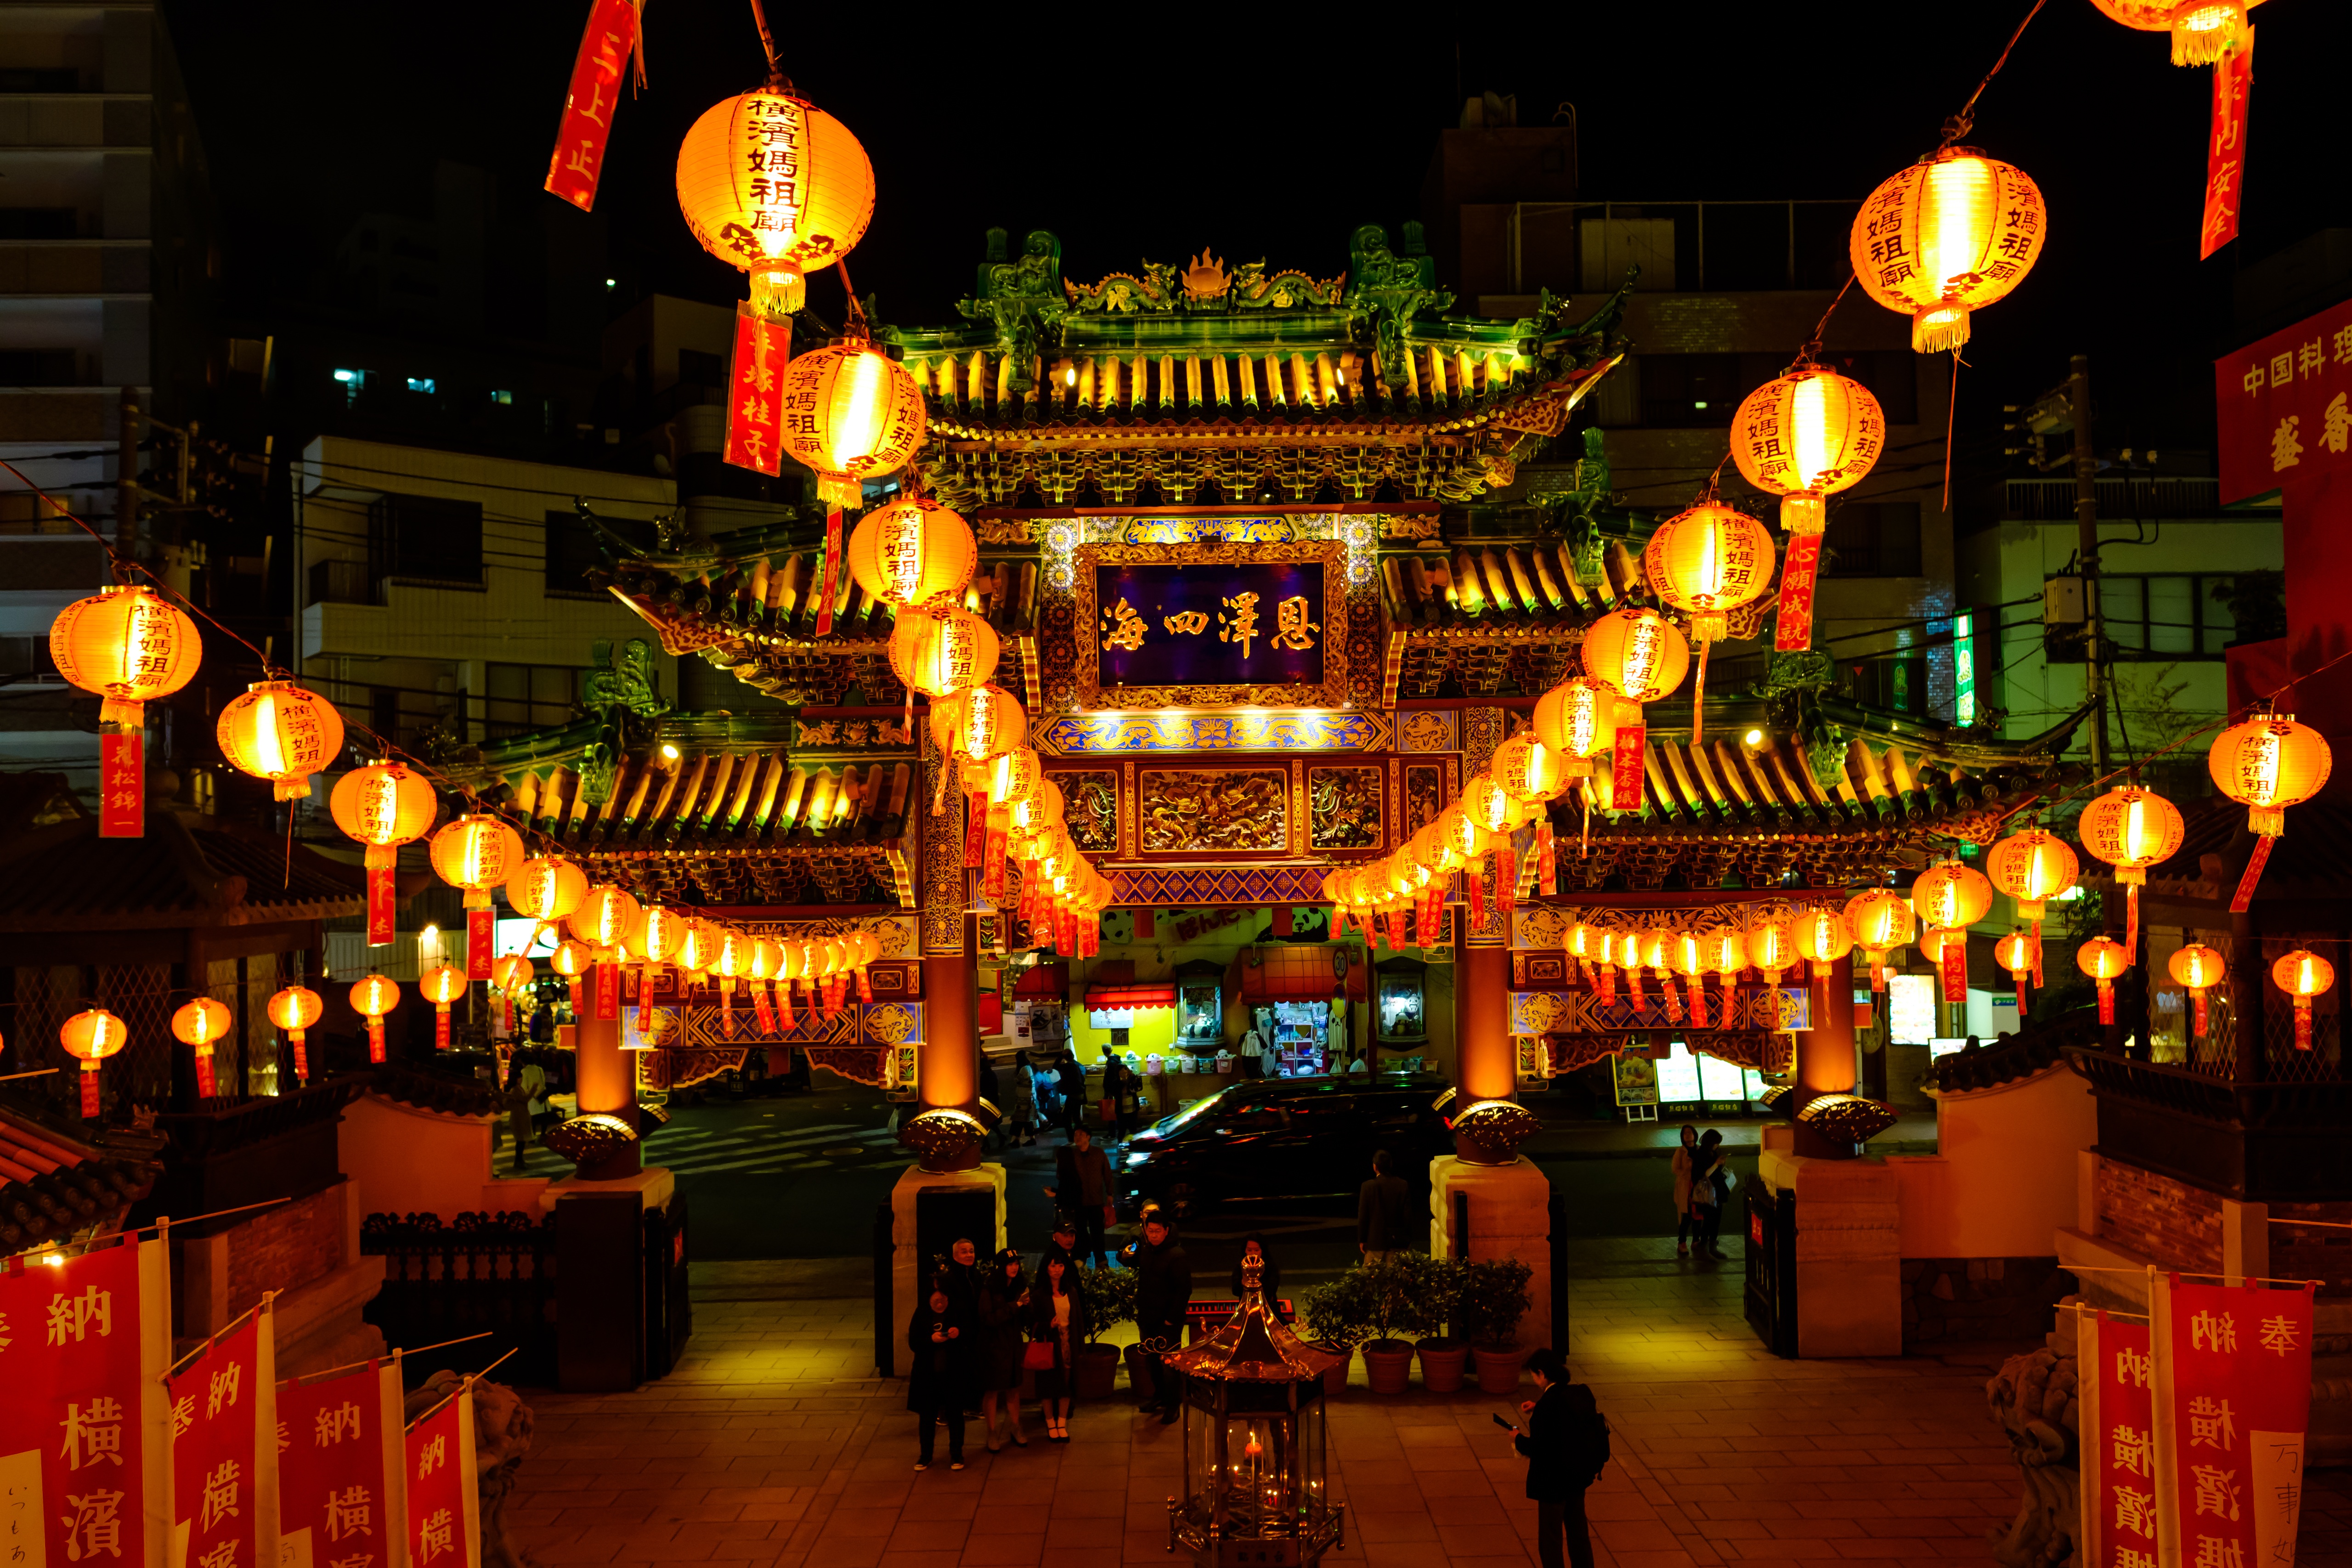
night, evening, lamp, christmas, lighting, china town, yokohama, chinatown, kanagawa japan, christmas lights, former town